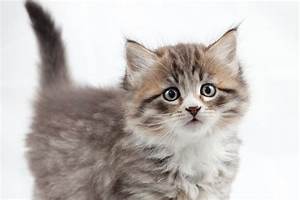
Label: gatto